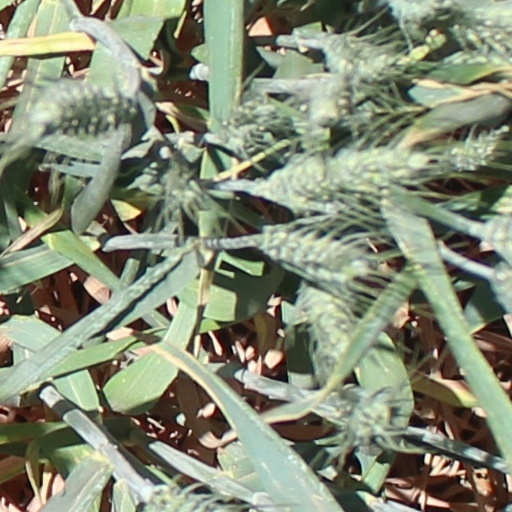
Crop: wheat